Herbert Choy

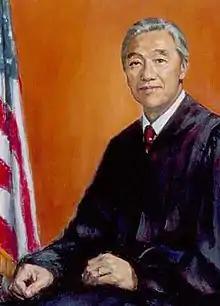

Herbert Young Cho Choy (January 6, 1916 – March 10, 2004) was the first Asian American to serve as a United States federal judge and the first person of Korean ancestry to be admitted to the bar in the United States. He served as a United States circuit judge of the United States Court of Appeals for the Ninth Circuit.